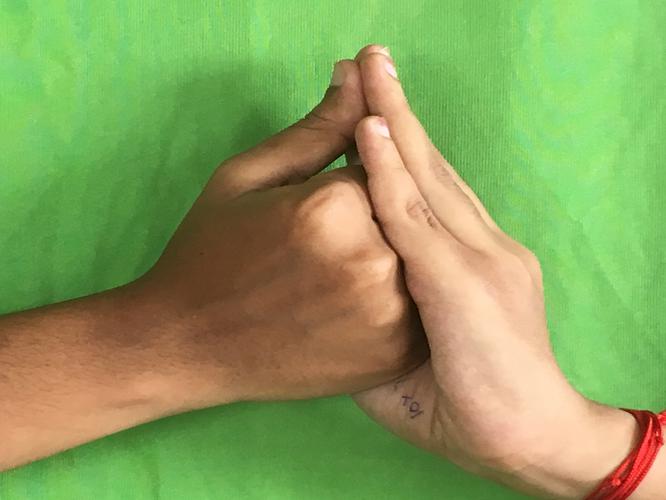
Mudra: Shanka
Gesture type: double_hand